The Stahlman

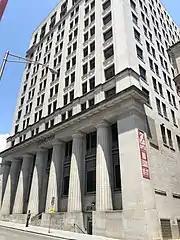
Stahlman Building Nashville 2018 from the southeast

The building was designed by architects James Edwin Ruthven Carpenter, Jr. and Walter D. Blair. It has been listed on the National Register of Historic Places as a contributing property to the Nashville Financial Historic District since March 20, 2002.